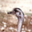
Label: bird